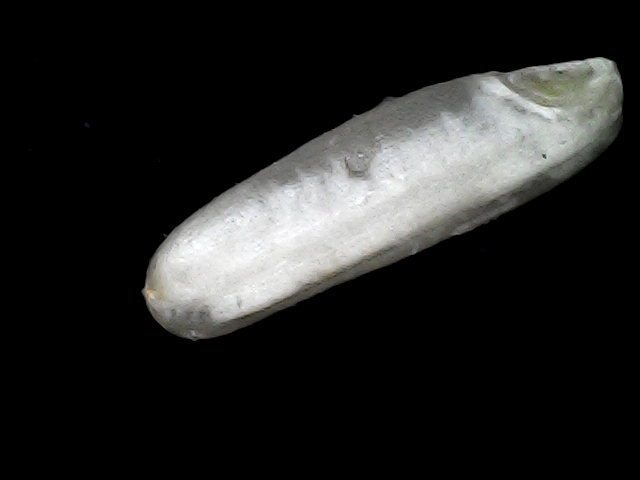
Rice variety: BD75